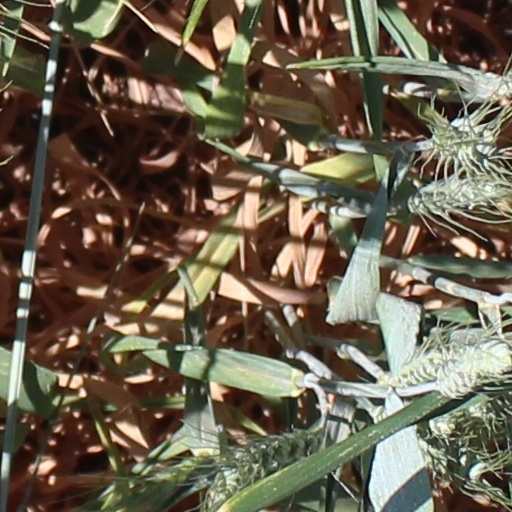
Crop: wheat